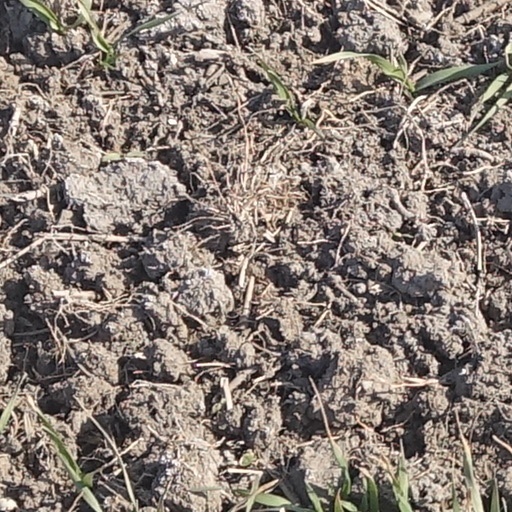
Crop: wheat